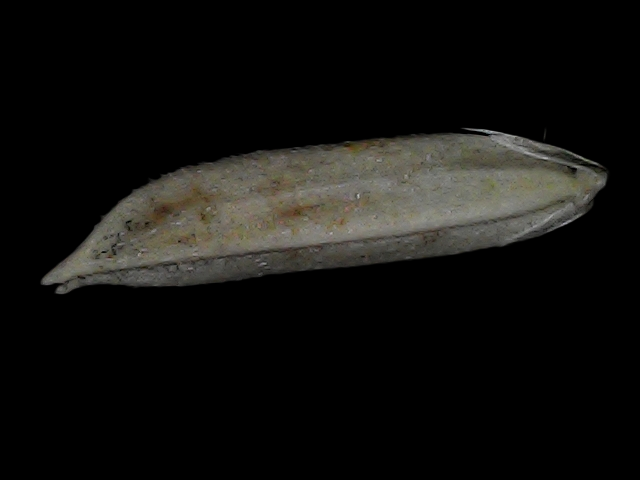
Rice variety: Bd57